Calbayog Cathedral

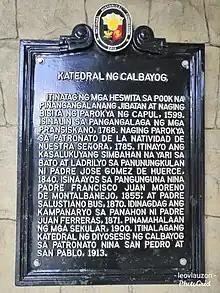
Cathedral NHCP historical marker installed in 2018

The Jesuits established the would-be Calbayog parish in a settlement named "Jibatan" which became a "visita" of the parish of Capul in 1599. It was consequently transferred to the Franciscan administration in 1768. In 1785, the "visita" became a parish of its own under the patronage of the Nativity of Our Lady.